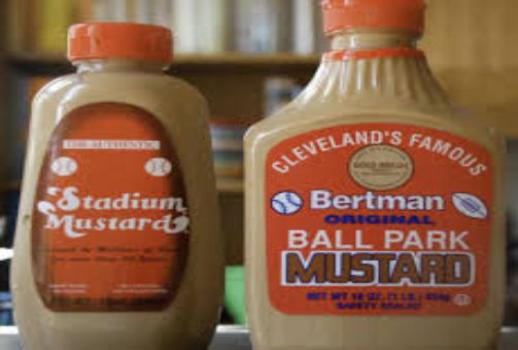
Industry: Food